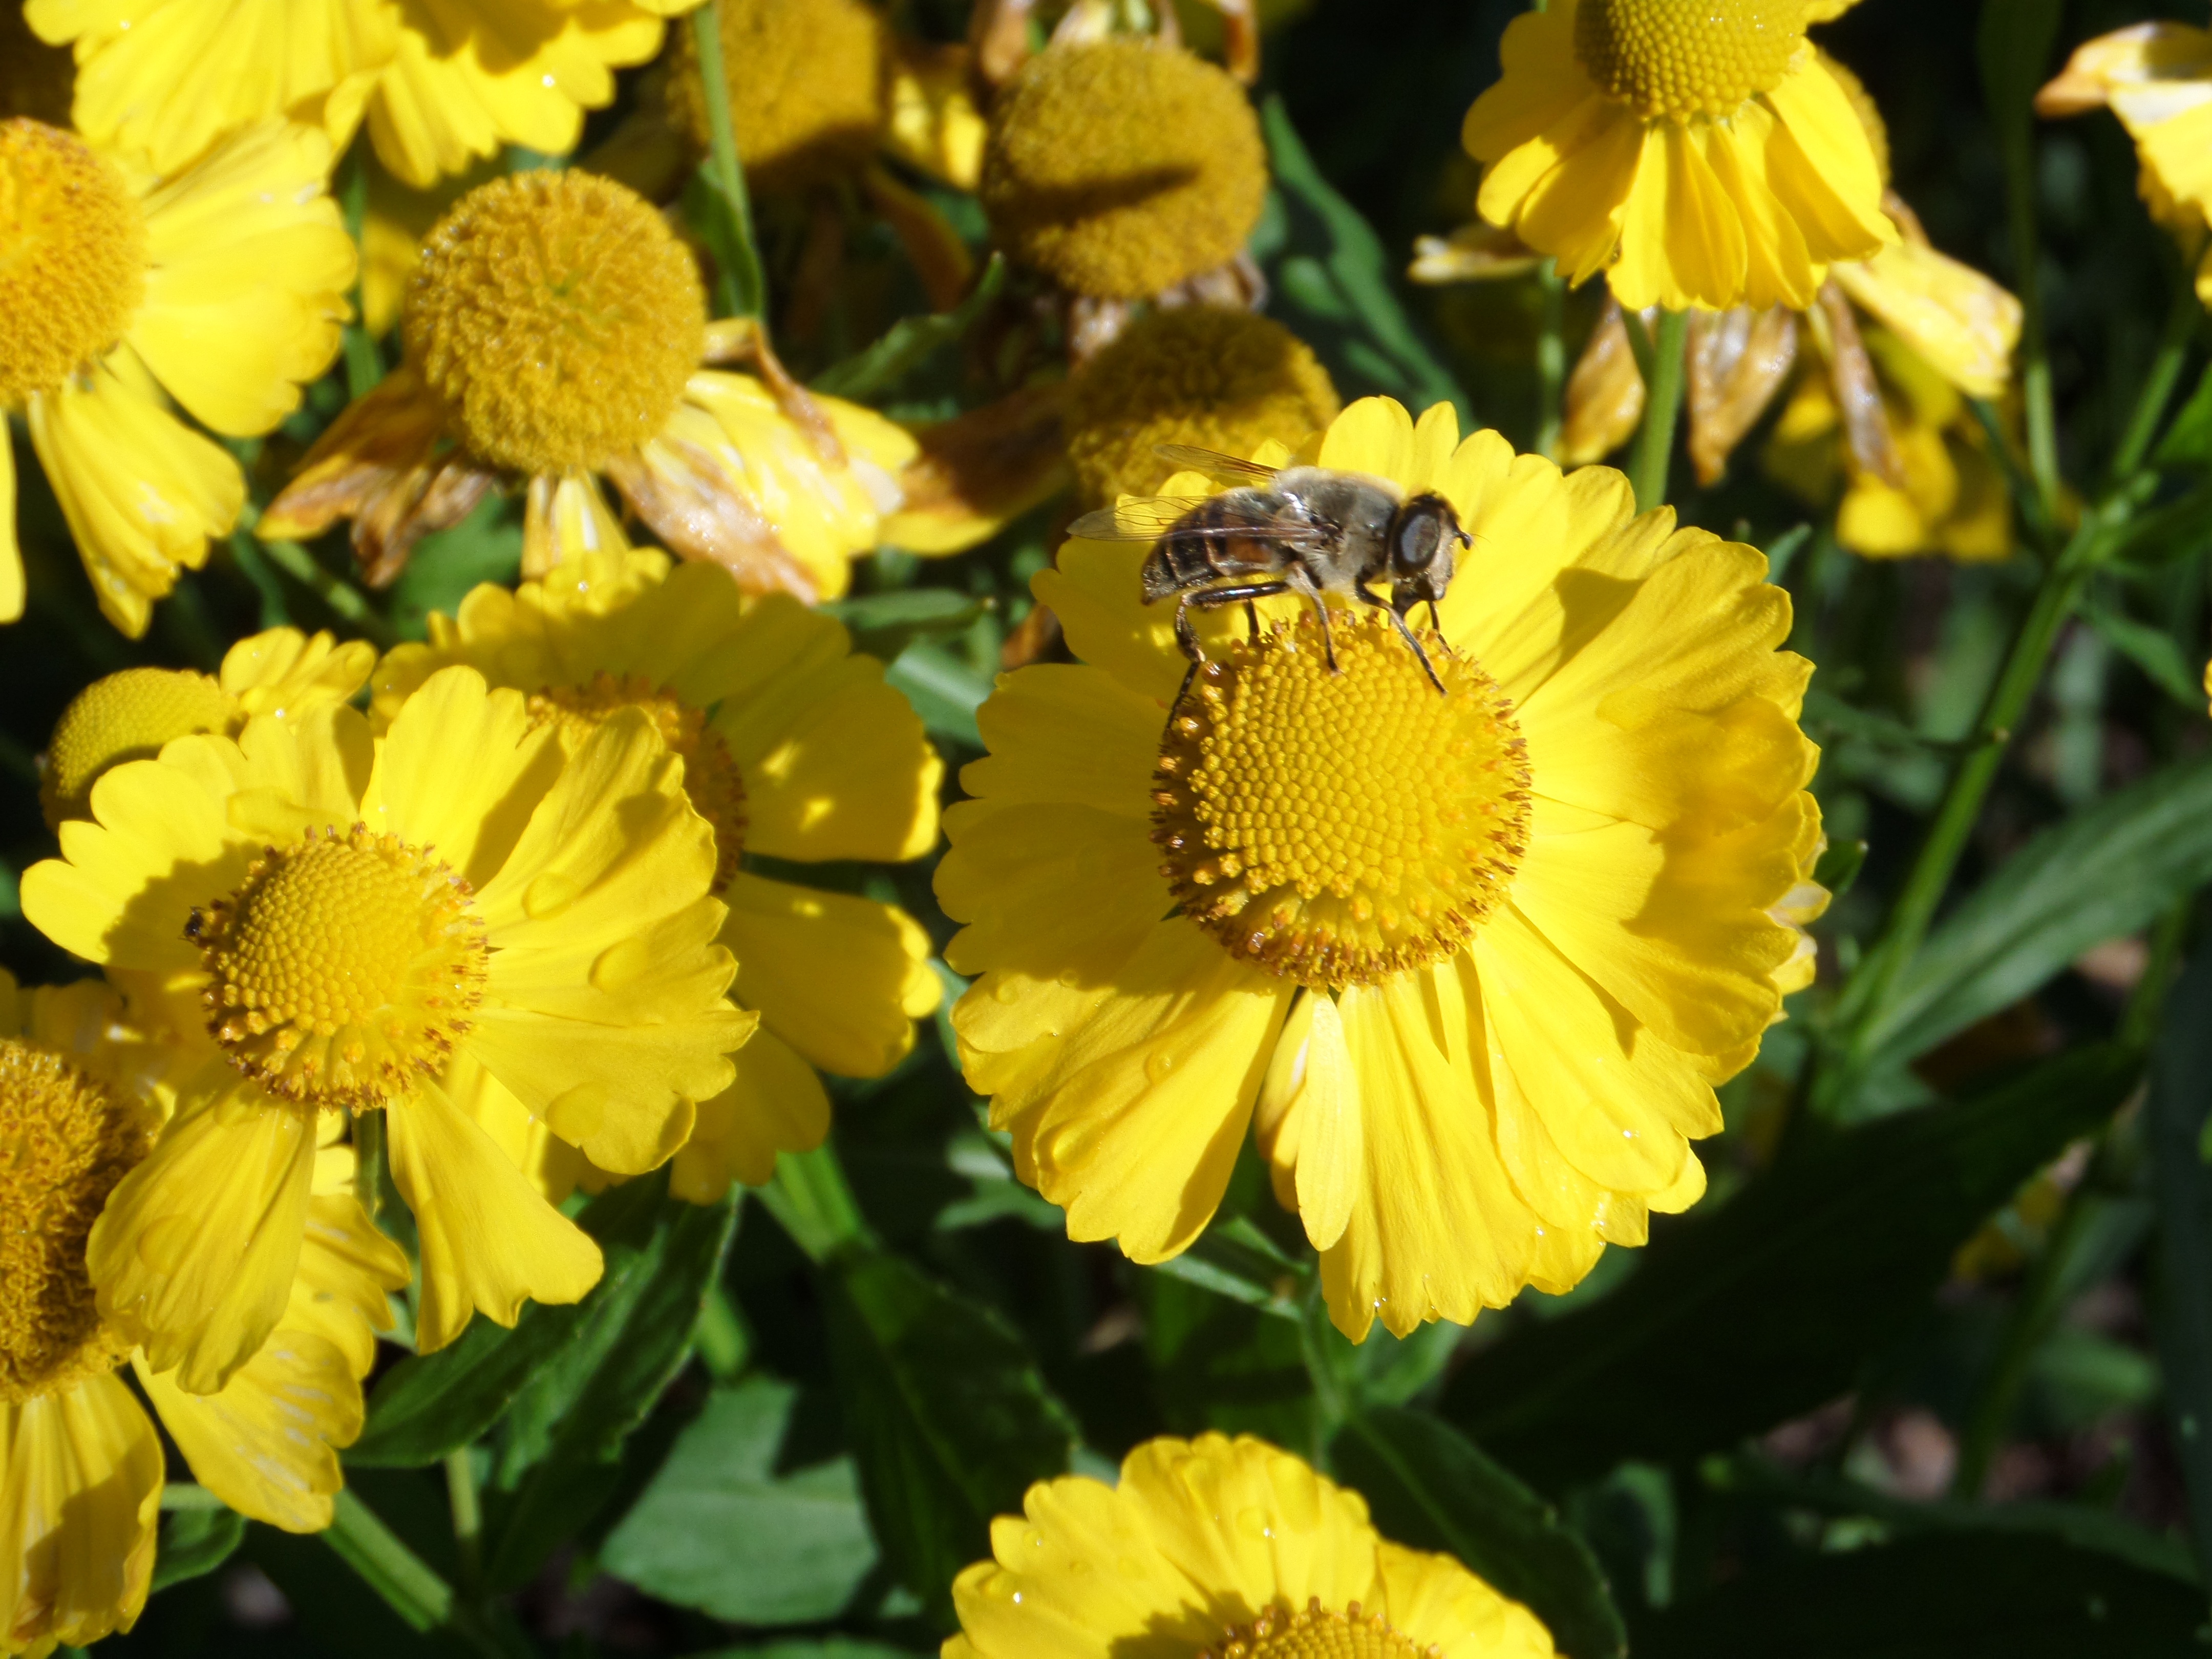
nature, blossom, plant, flower, petal, bloom, summer, herb, insect, macro, botany, yellow, garden, flora, wildflower, bee, nectar, macro photography, flowering plant, honey bee, daisy family, calendula, annual plant, land plant